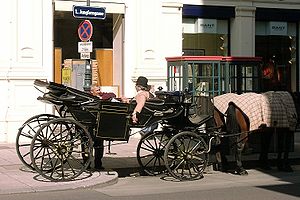
Wien / Turisme
Traditionel fiaker-hestevogn med kusk
Wien er hovedstaden i Østrig og samtidig én af landets 9 delstater. Den ligger i den nordøstlige del af landet ved floden Donau og har 1.840.573 indbyggere inden for bystyregrænsen 1.983.836 indbyggere inden for byområdet, hvilket gør det til den 7. største by i den Europæiske Union.